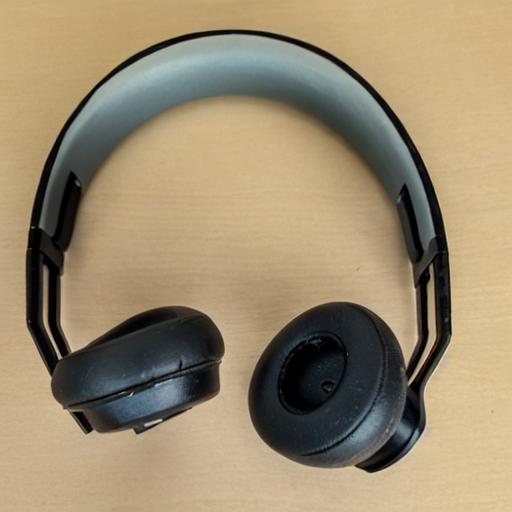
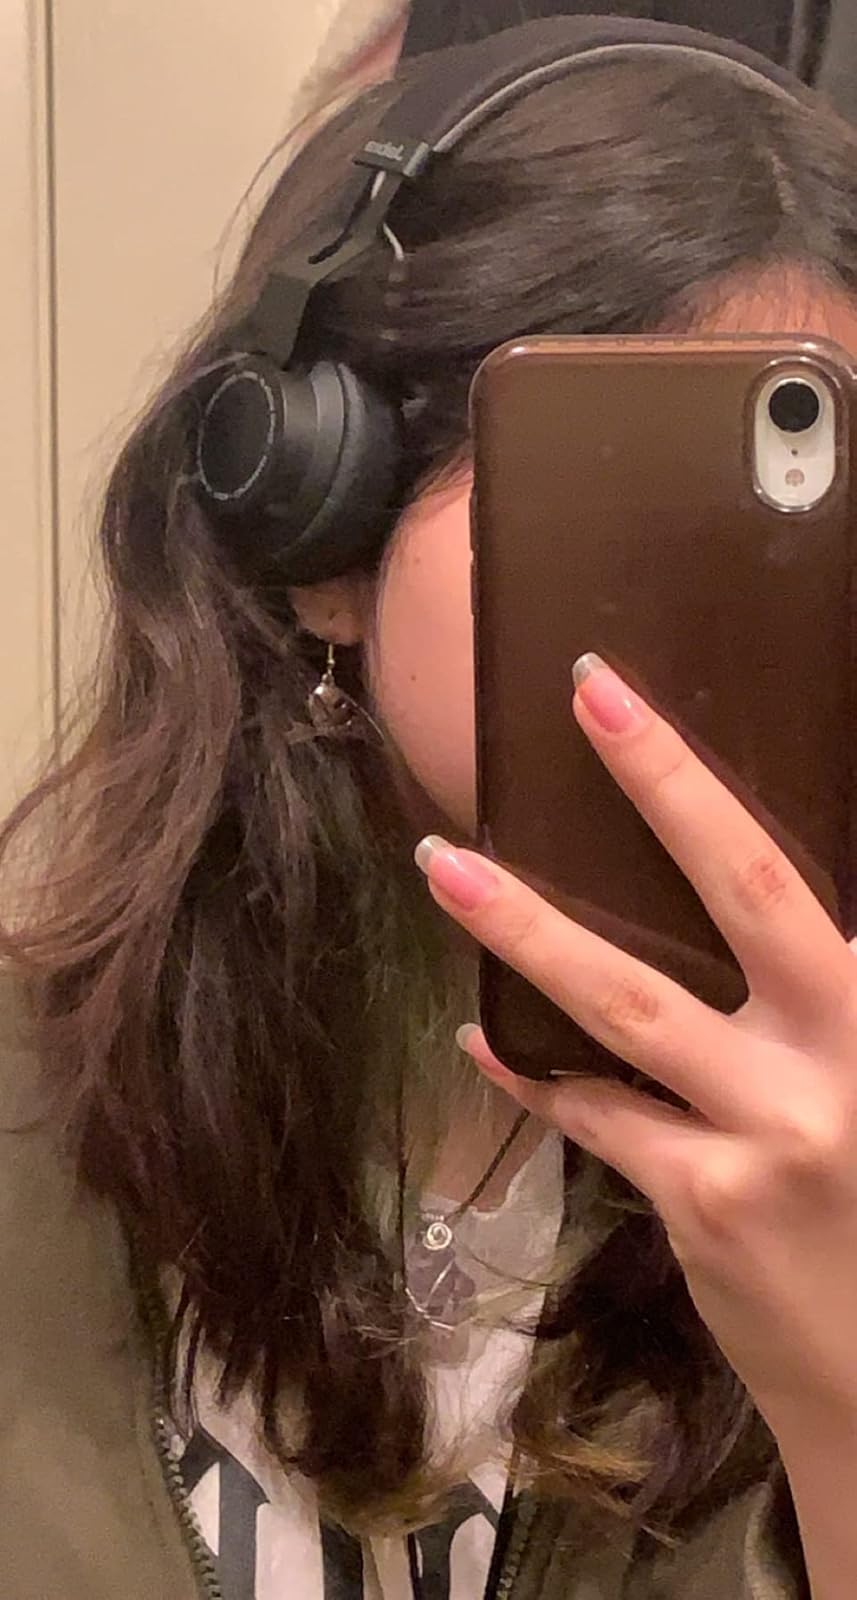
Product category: headphones
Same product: no